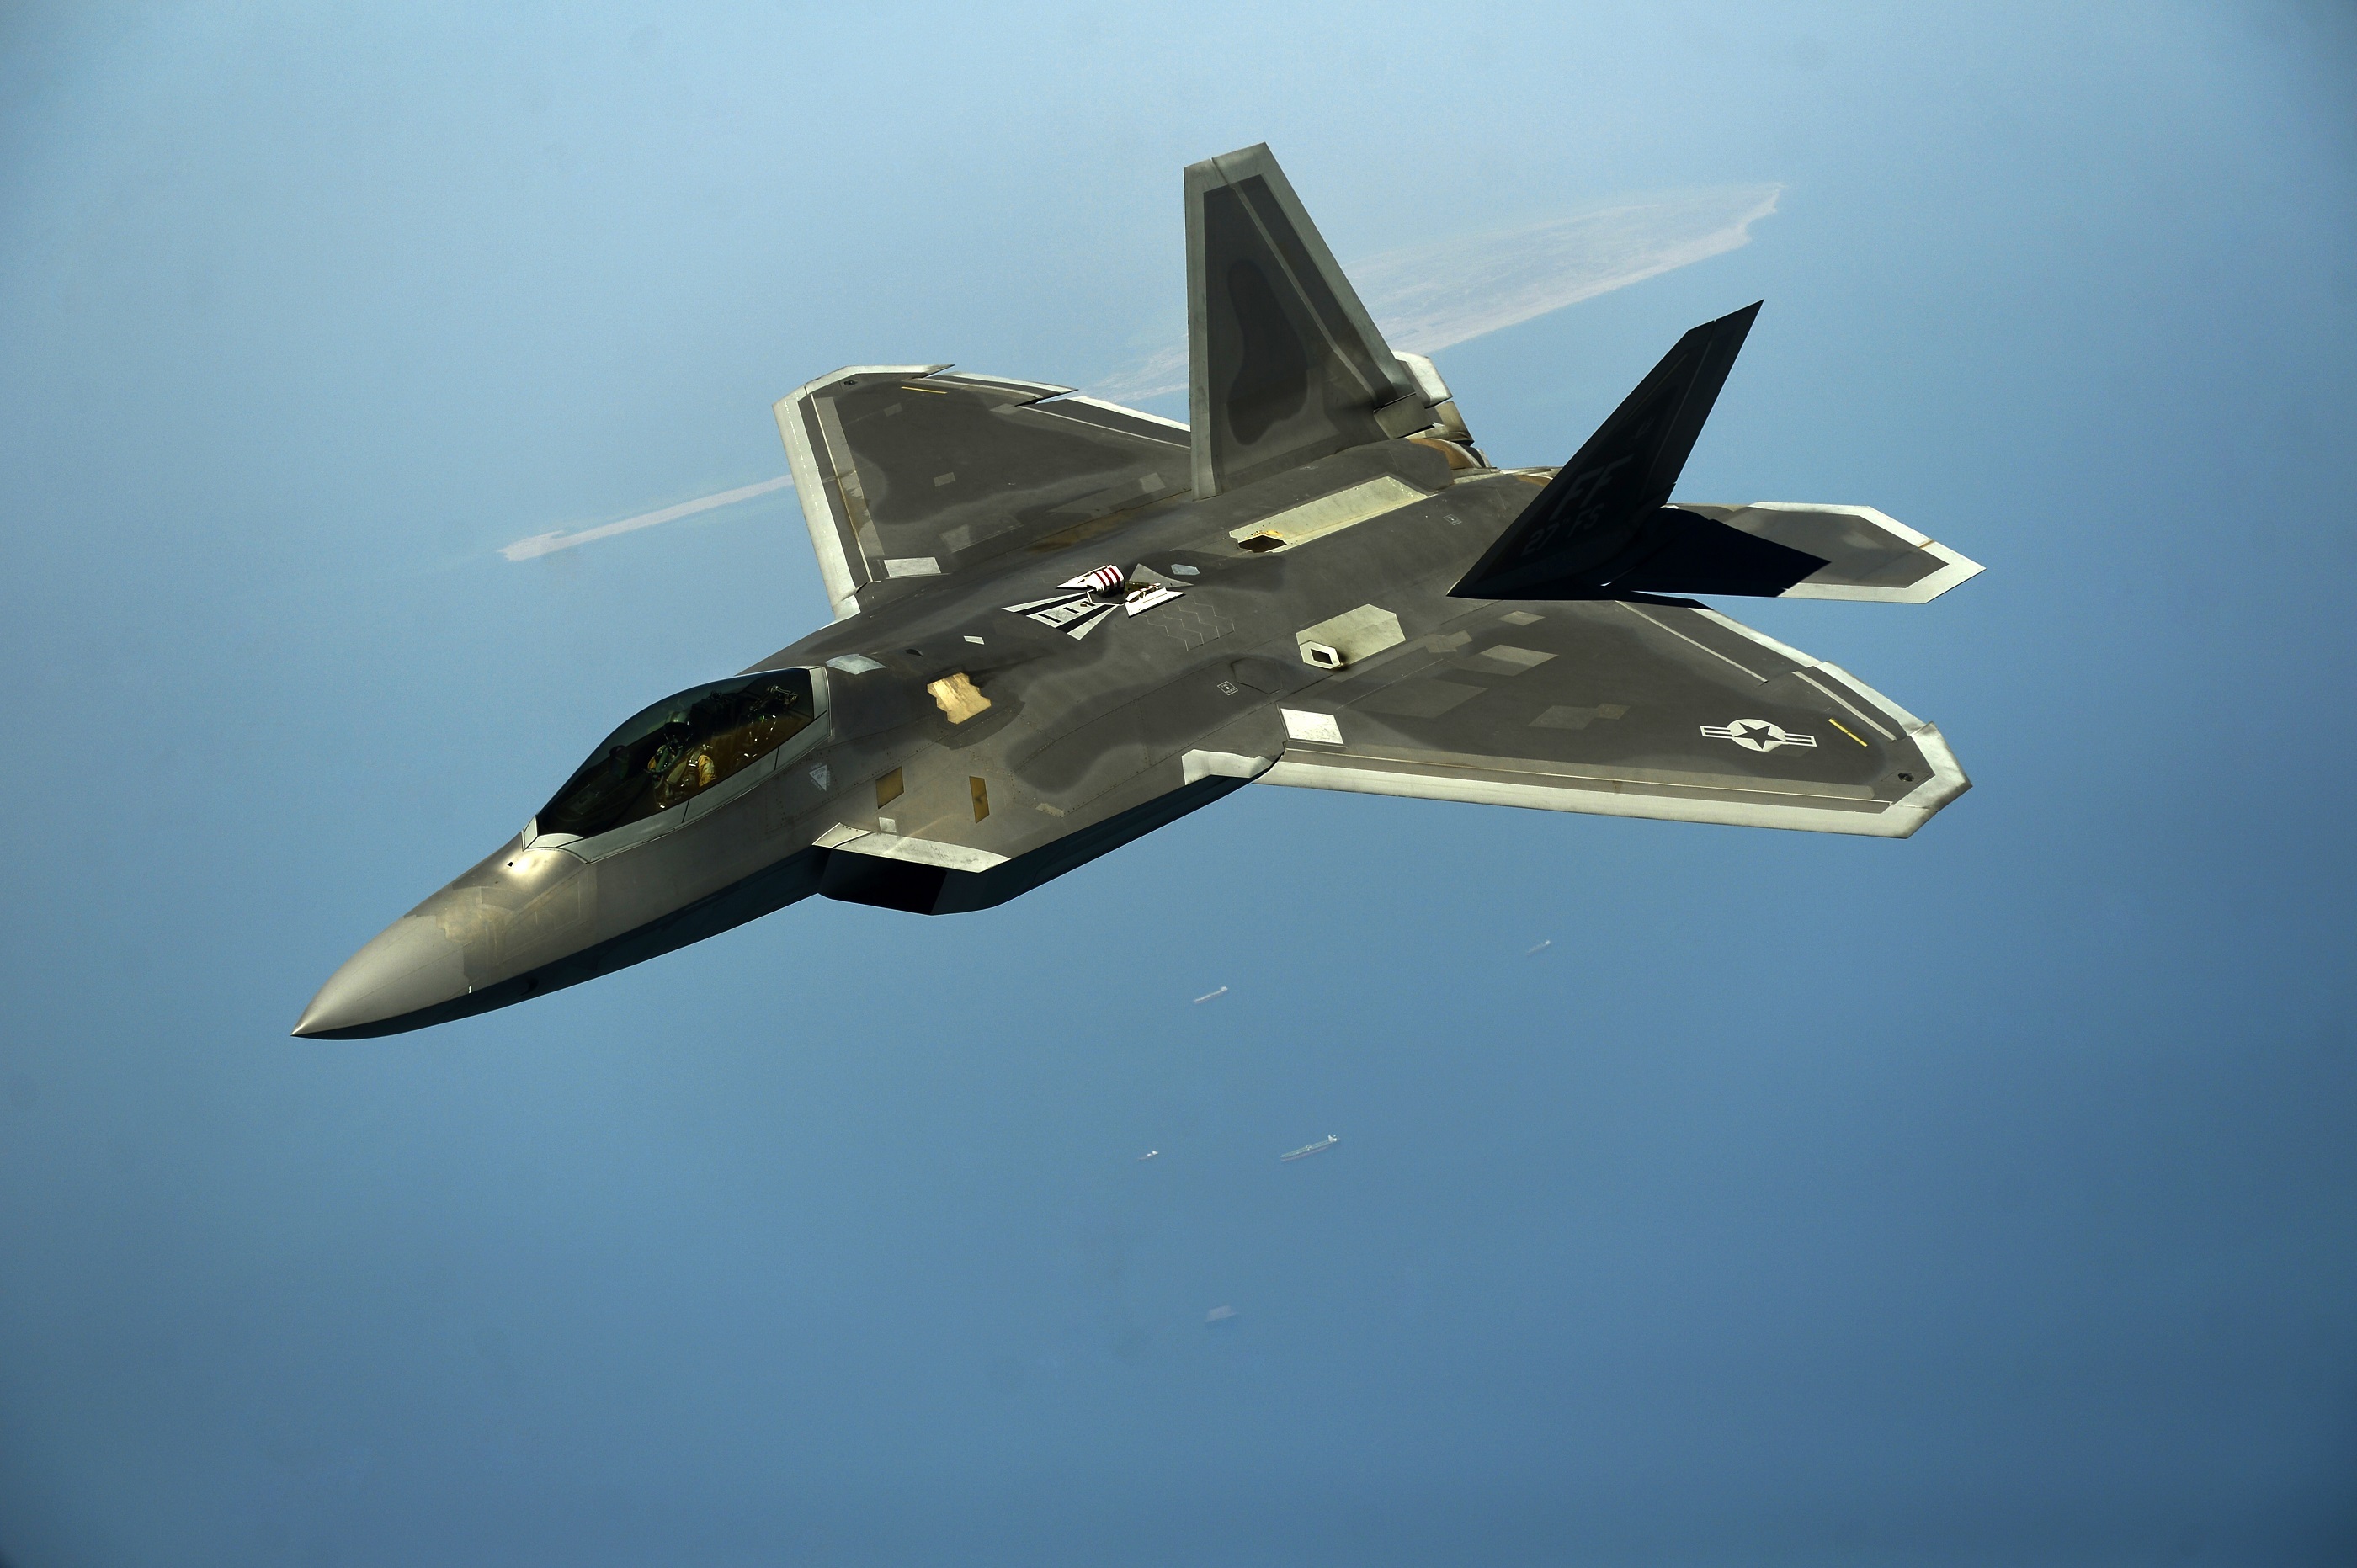
sea, water, ocean, wing, flying, airplane, plane, aircraft, vehicle, aviation, flight, usa, raptor, fighter, defense, air force, jet aircraft, fighter aircraft, military aircraft, f 22, military jet, atmosphere of earth, aircraft engine, mcdonnell douglas fa 18 hornet, boeing fa 18e f super hornet, sukhoi su 35bm, mcdonnell douglas f 15 eagle, lockheed martin, lockheed martin f 22 raptor, lockheed martin f 35 lightning ii, stealth aircraft, mcdonnell douglas f 15e strike eagle